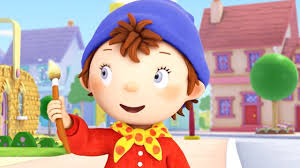
Portrait style: Cartoon Portrait